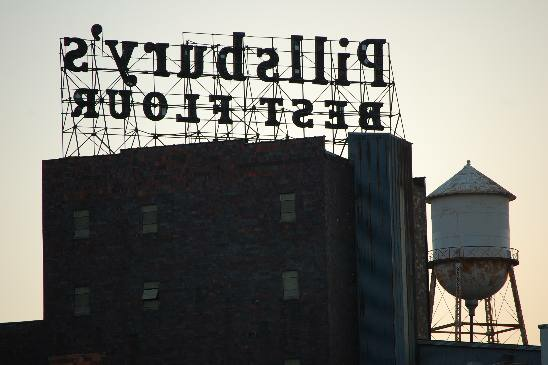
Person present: No